Mount St. Mary's Mountaineers men's basketball

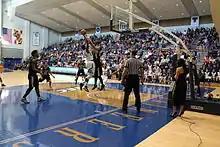
Mount St. Mary's player Gregory Graves takes a shot during a game against LIU Brooklyn at Knott Arena on January 2, 2016.

The Mount St. Mary's Mountaineers men's basketball team represents Mount St. Mary's University in Emmitsburg, Maryland, United States. Donny Lind is the program's current head coach since April 20, 2024. It competed in the Northeast Conference (NEC) from 1989 until July 1, 2022, when it joined the Metro Atlantic Athletic Conference. The Mountaineers play their home games at Knott Arena.